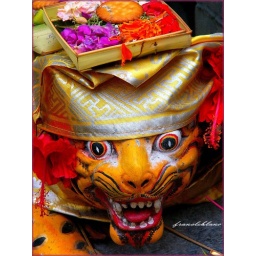
Hindu statue with little offerings and red hibiscus flowers .picture taken in Sanur Bali .